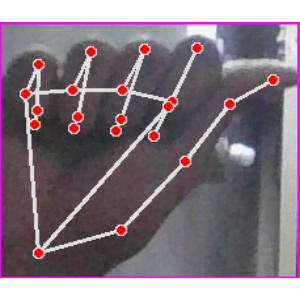
अक्षर: छ